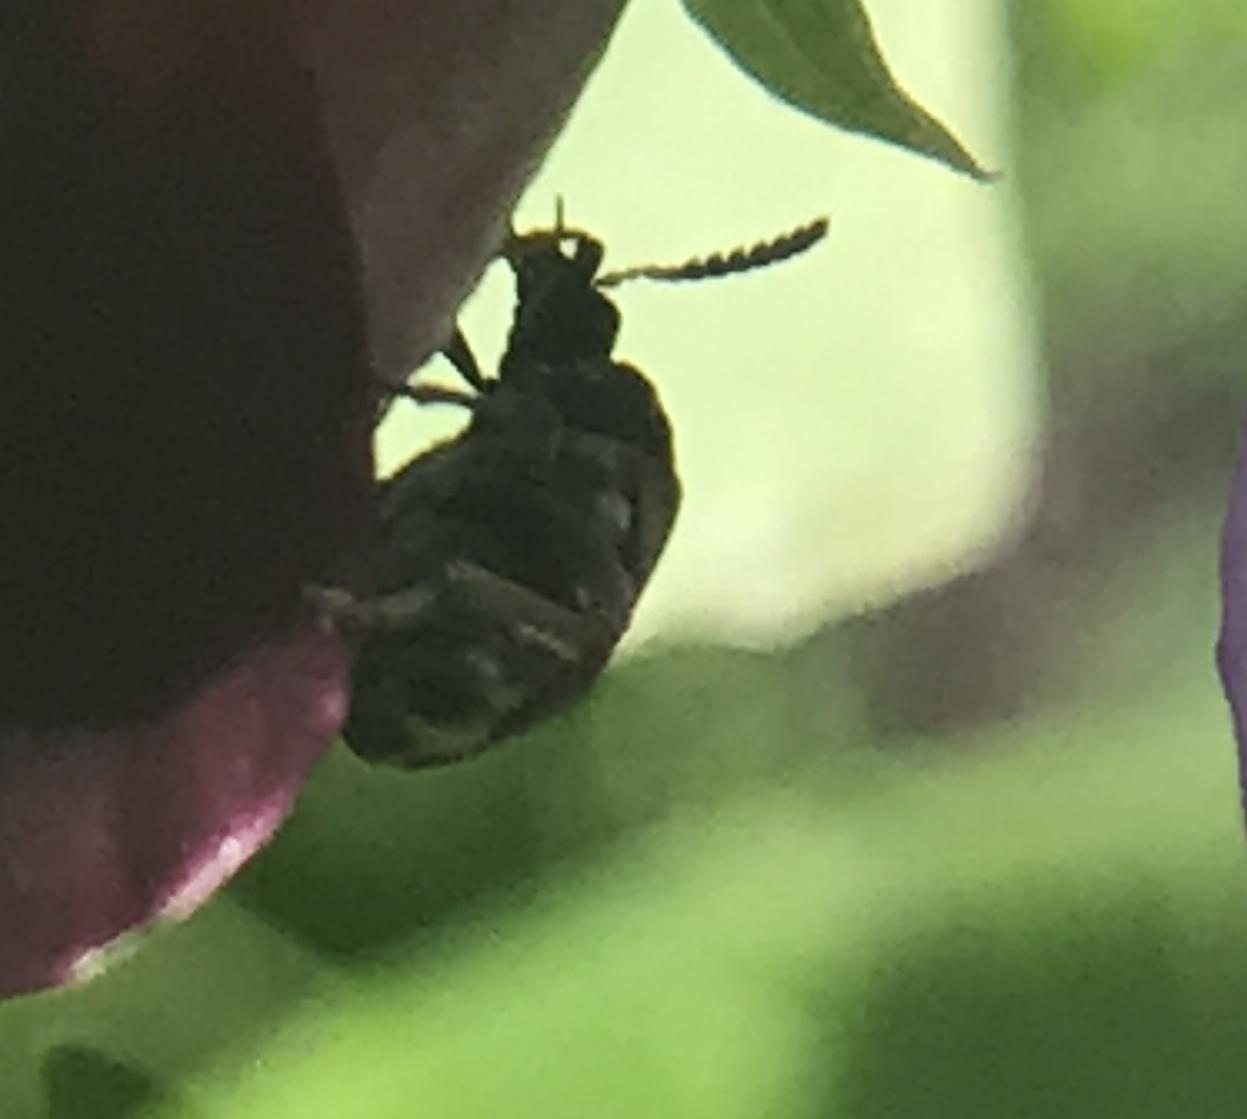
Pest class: pea_weevil